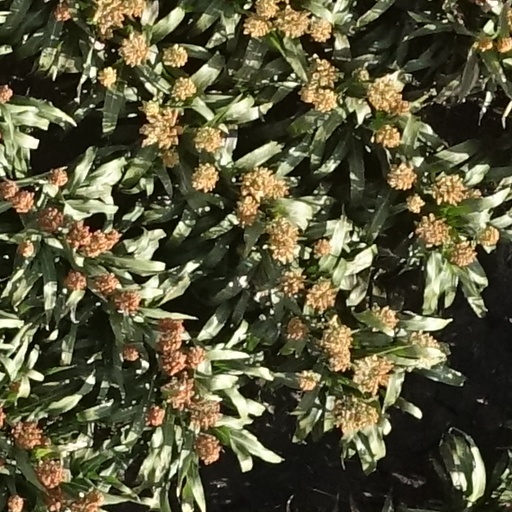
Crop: sorghum